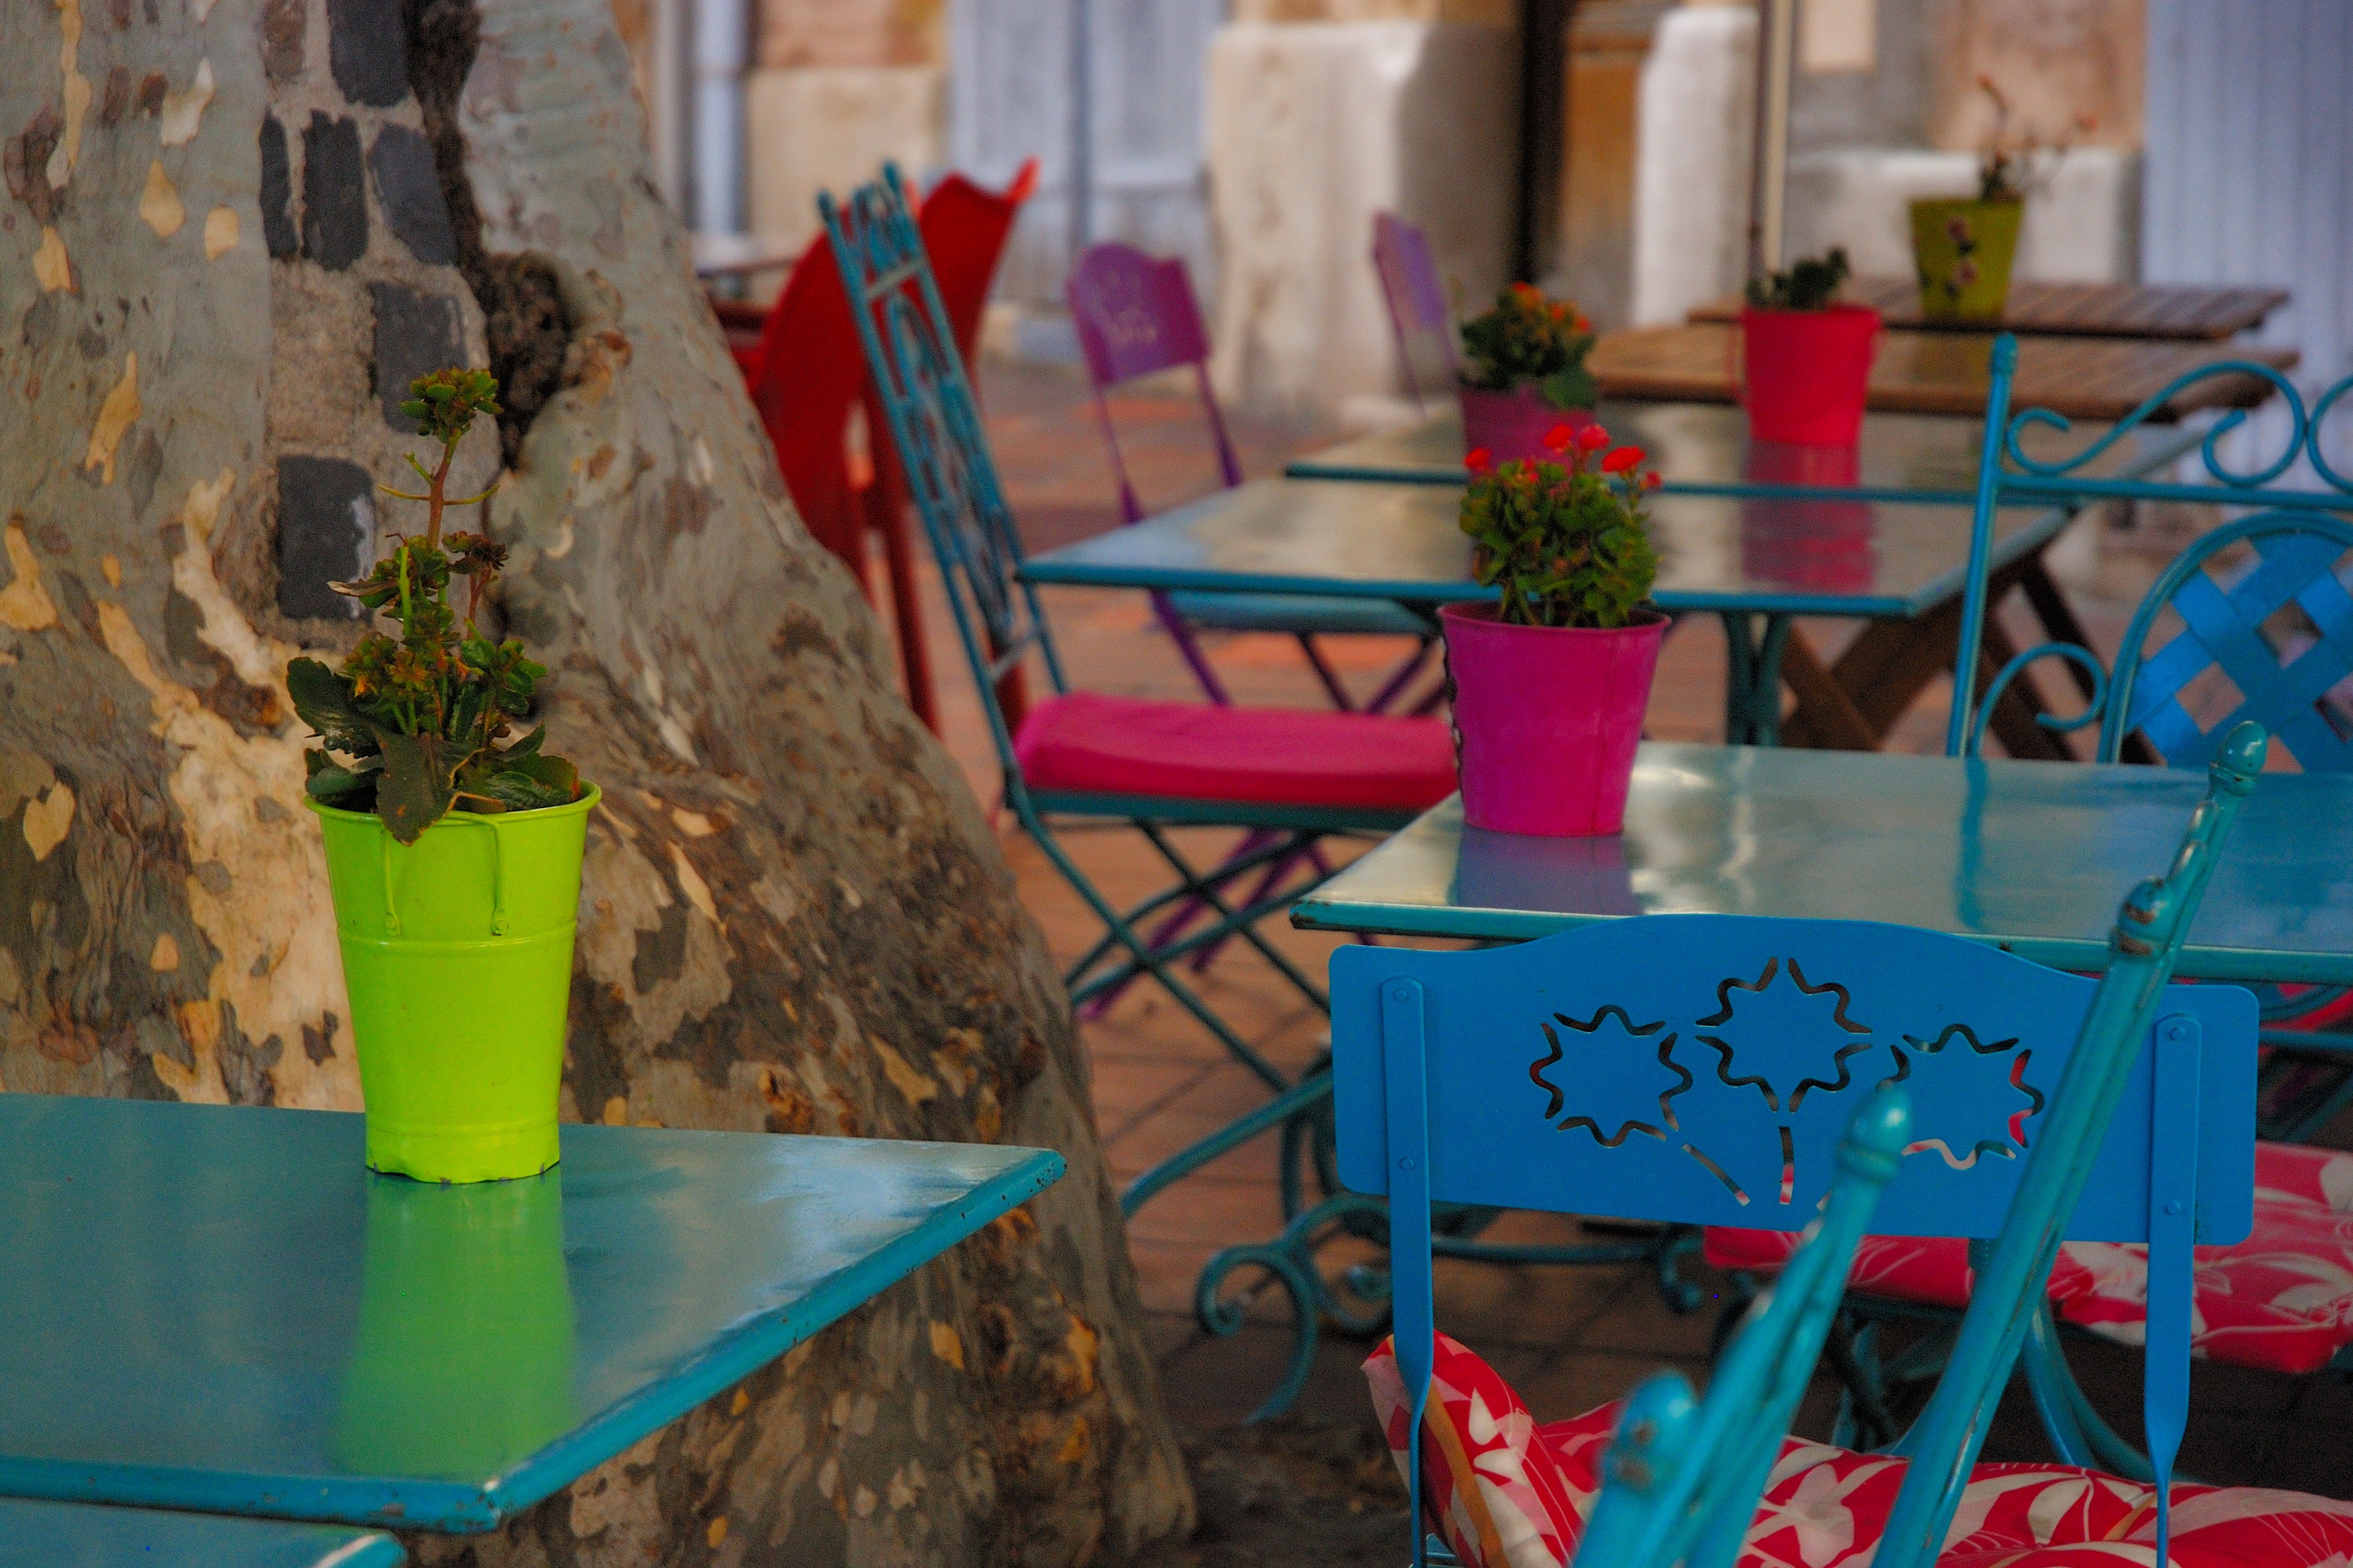
table, flower, bar, spring, red, color, blue, coffee table, outdoors, chairs, art, colors, relaxation, party, public place